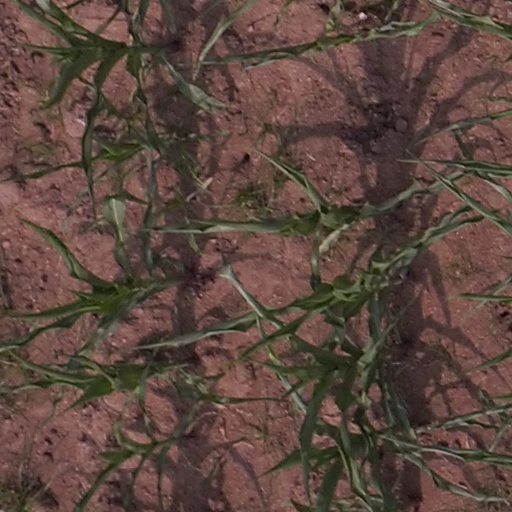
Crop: maize; corn